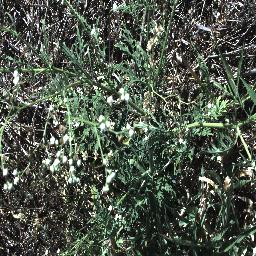
Label: parthenium